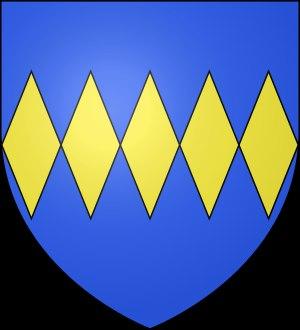
Henry de Percy, 1er baron Percy d’Alnwick est un important baron anglais de la fin du XIIIᵉ siècle.